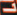
Number: 7